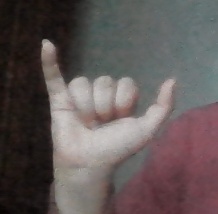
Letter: ya